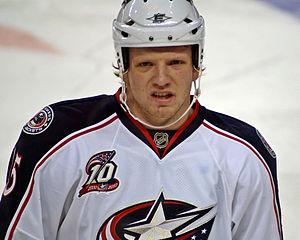
Derek Dorsett est un joueur professionnel canadien de hockey sur glace.